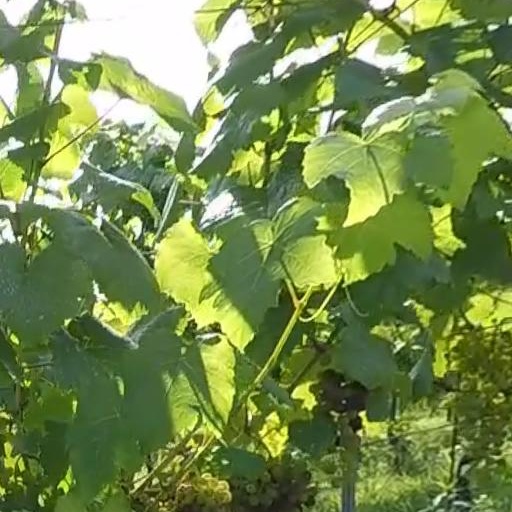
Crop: grape